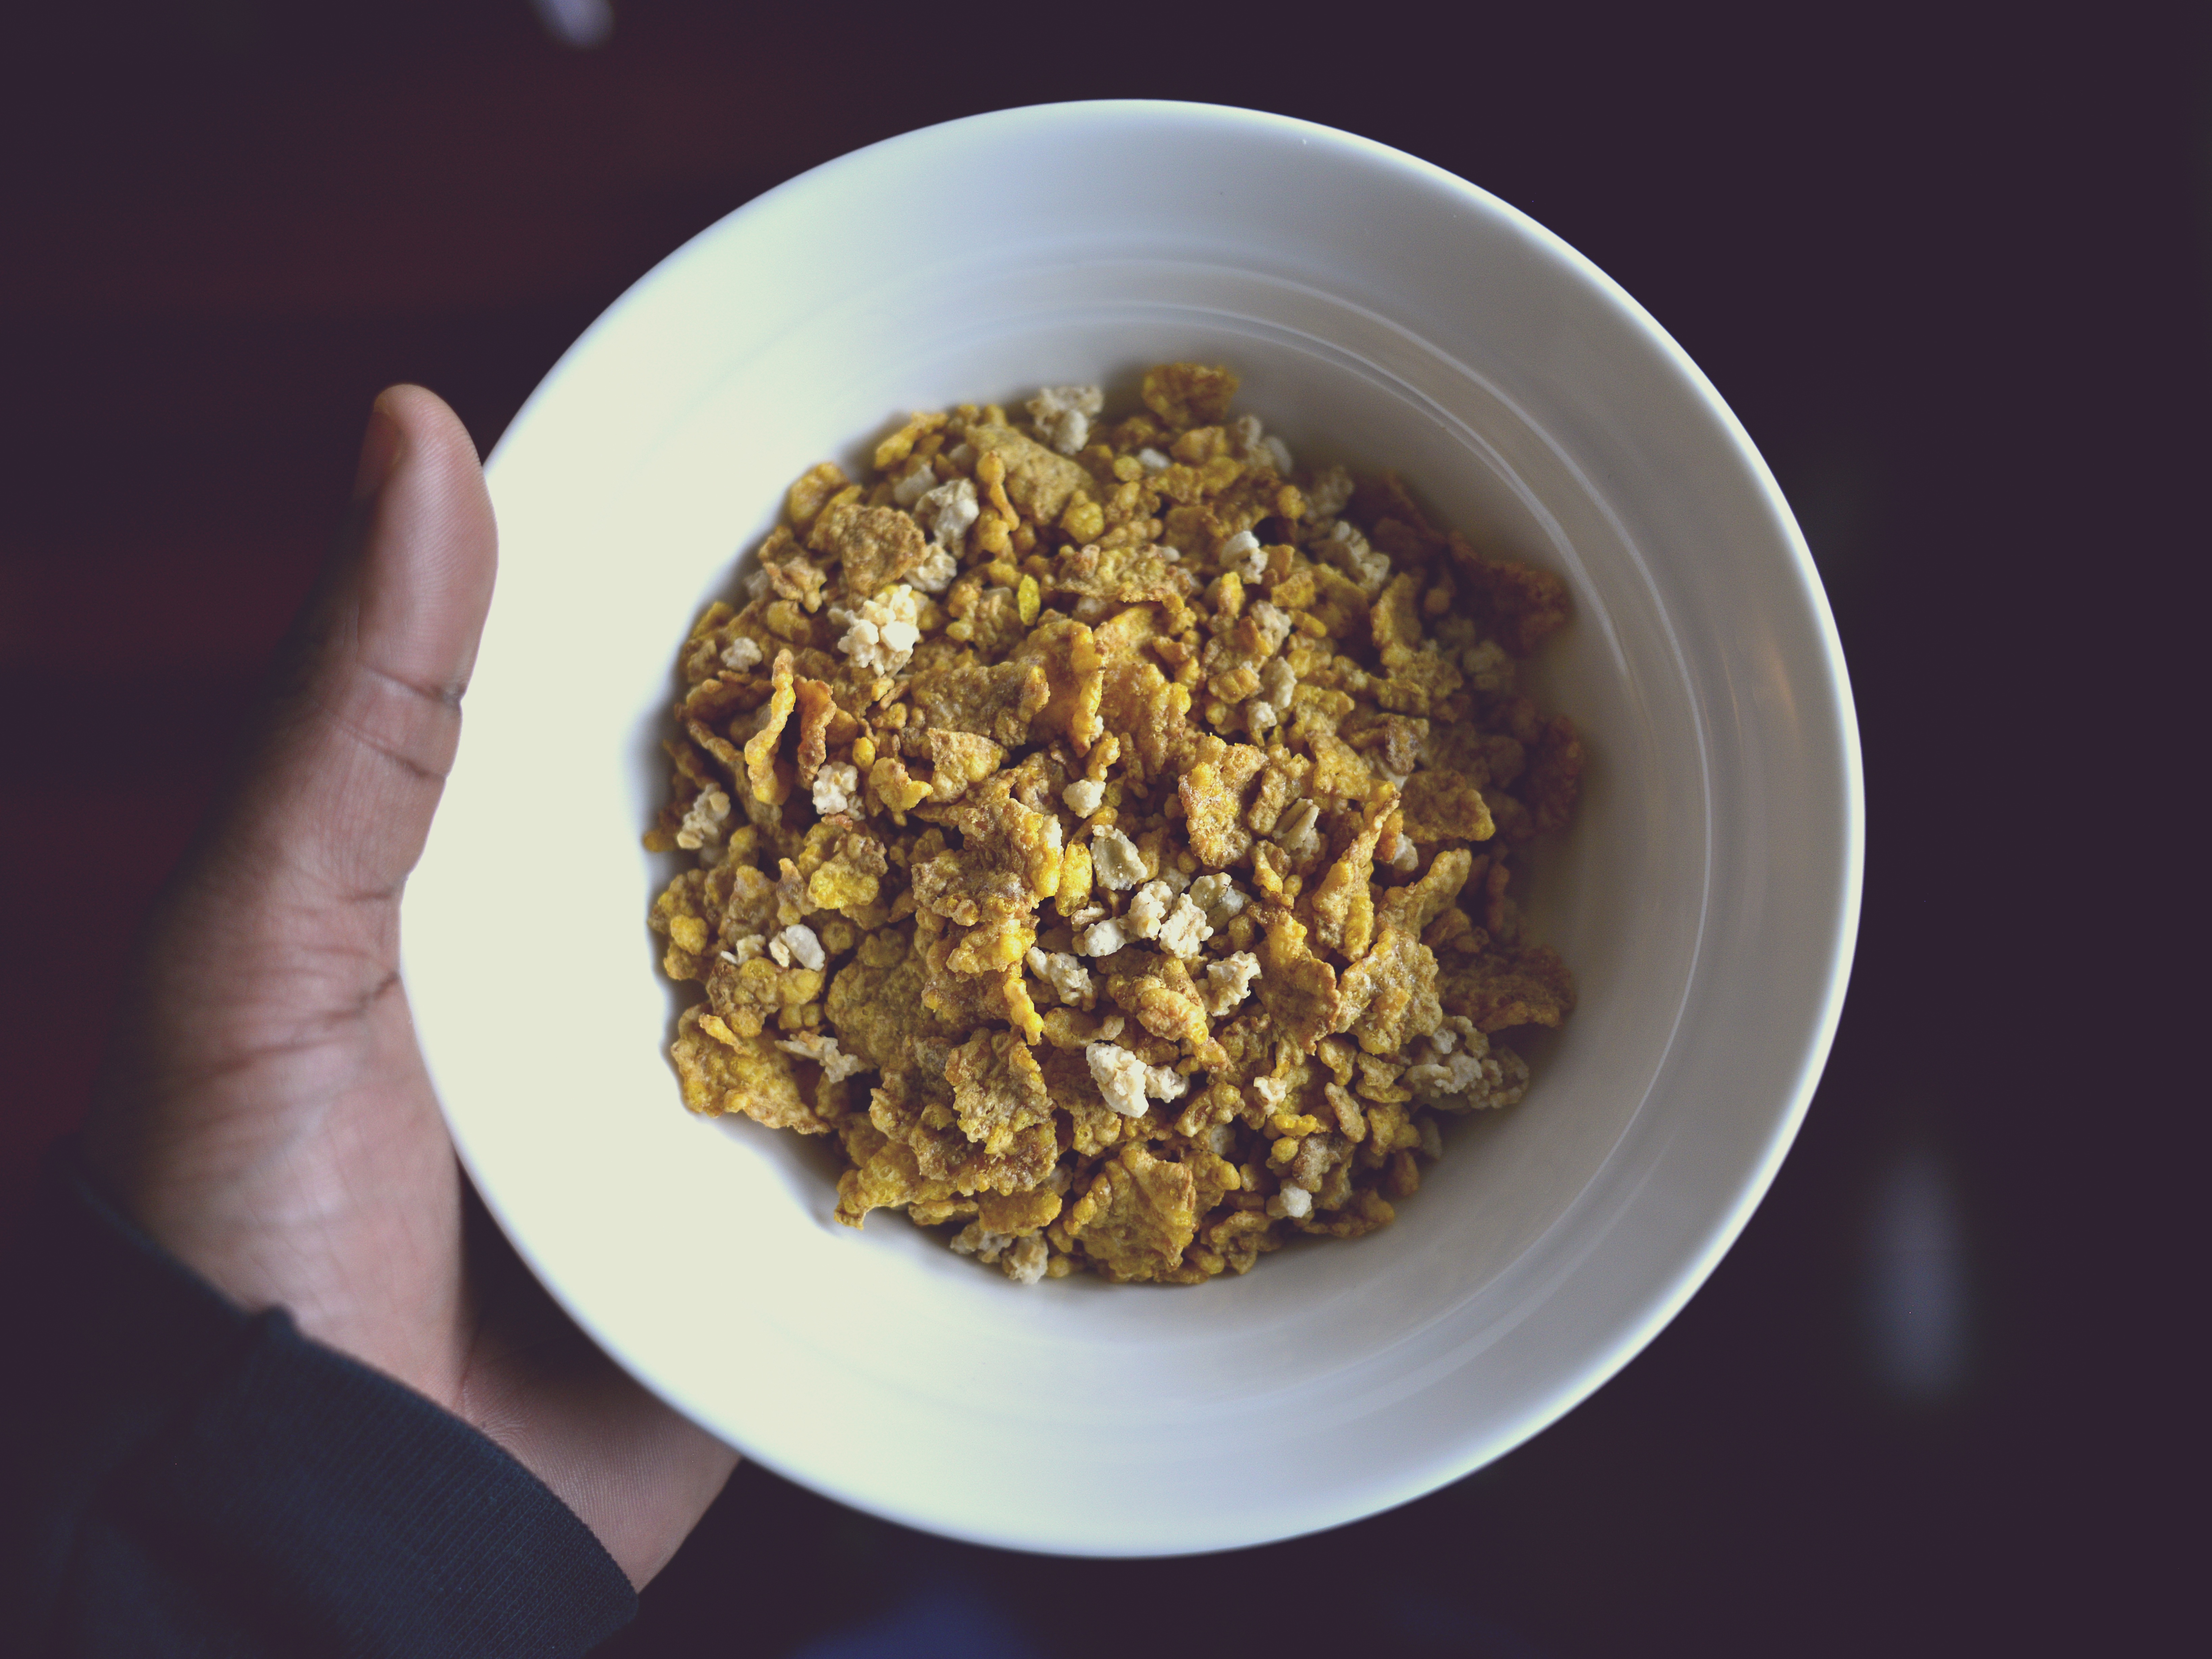
hand, grain, bowl, dish, meal, food, produce, breakfast, dessert, cuisine, cereal, granola, fiber, vegetarian food, crunchy, cornflakes, muesli, breakfast cereal, flowering plant, oat, healthy breakfast, snack food